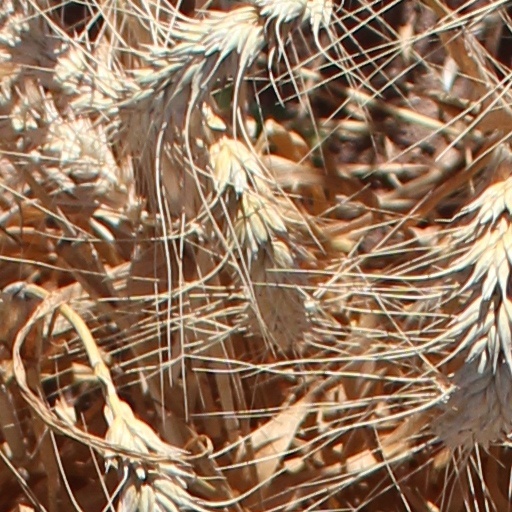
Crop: wheat